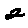
Label: 2